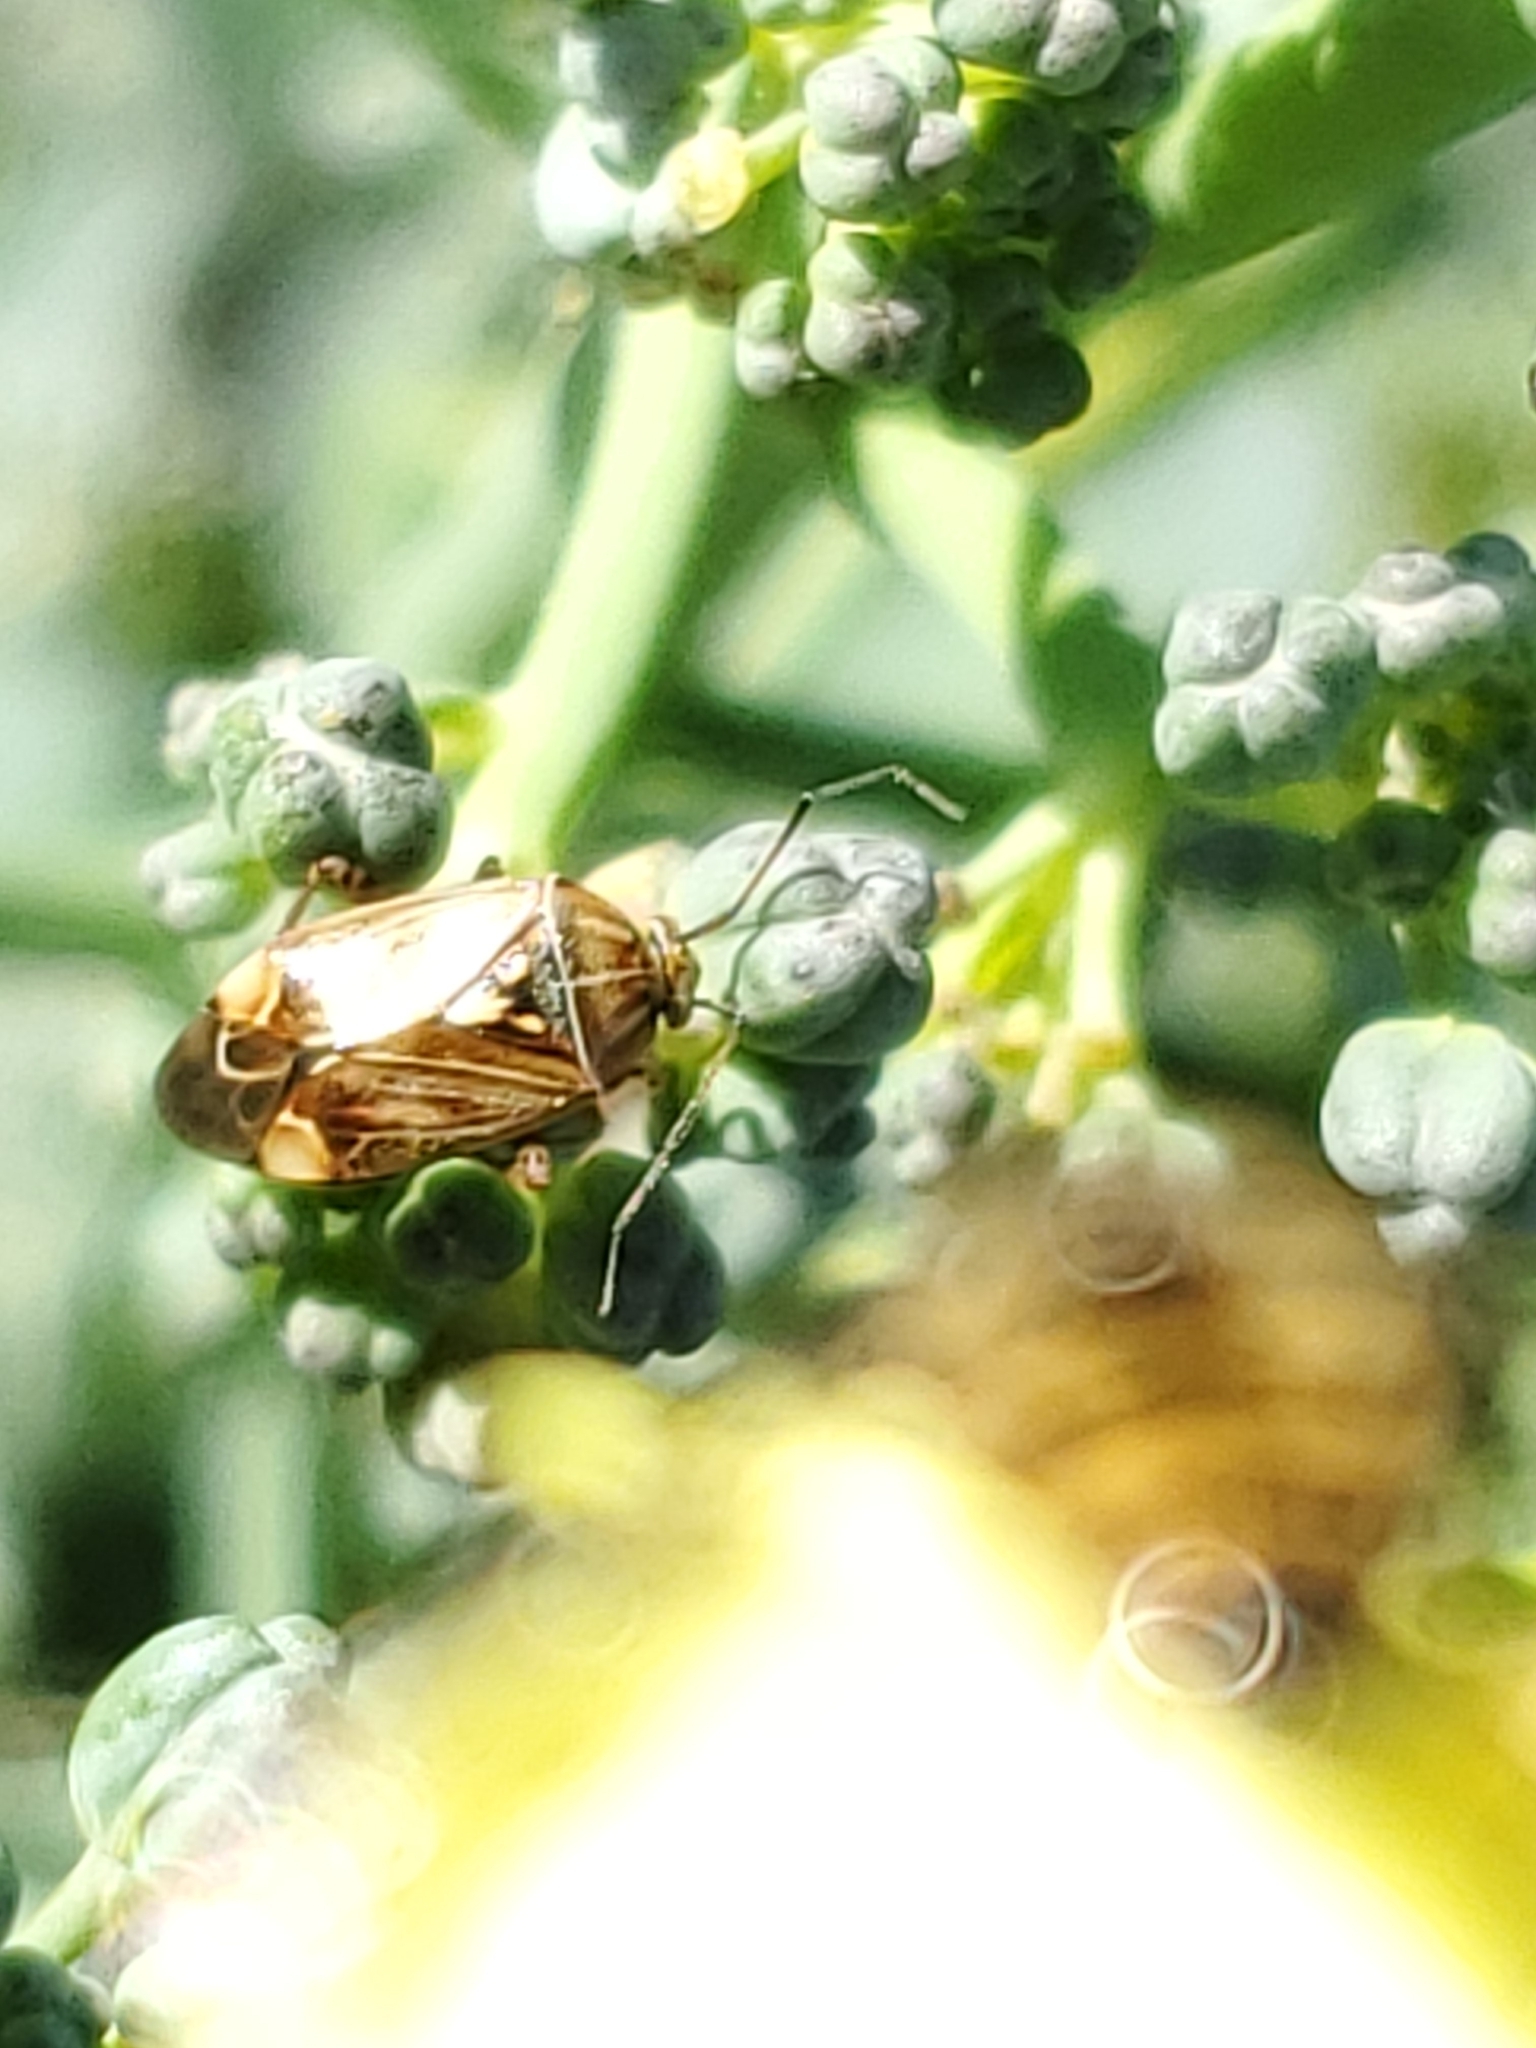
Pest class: lygus_bug